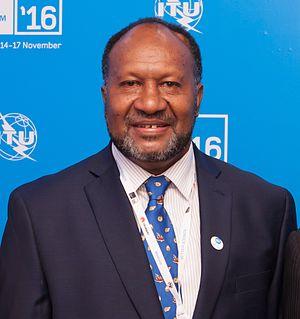
Le gouvernement Salwai, au Vanuatu, est le conseil des ministres nommé par le premier ministre Charlot Salwai le 11 février 2016. Issu des élections législatives du mois de janvier, il s'agit d'un large gouvernement de coalition, soutenu par une dizaine de partis politiques au Parlement.
Les Élections législatives vanuataises de 2020 ont lieu le 19 mars 2020 afin de renouveler pour quatre ans les cinquante-deux sièges du Parlement du Vanuatu.
Charlot Salwai, né le 24 avril 1963, est un homme d'État vanuatais, Premier ministre de Vanuatu de février 2016 à avril 2020.